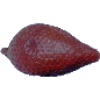
Label: salak